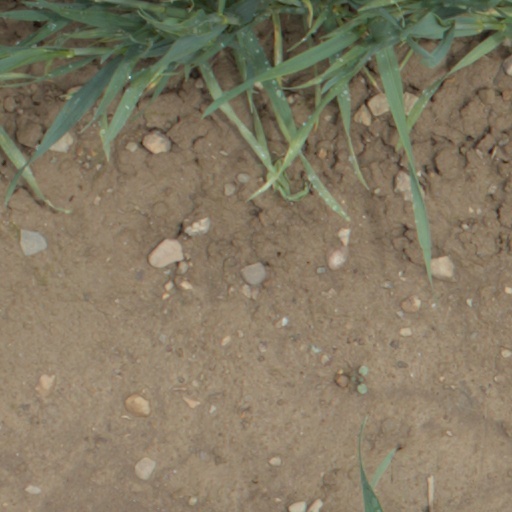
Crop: wheat